Pravin Amre

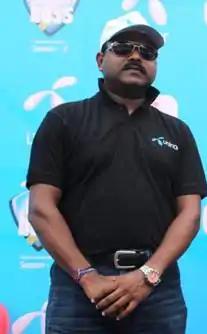
Pravin Amre at Box Cricket Finale, Box Ka Boss

Pravin Kalyan Amre (born 14 August 1968) is an Indian cricketer who represented the Indian cricket team between 1991 and 1999. He played 11 Test matches and 37 One Day Internationals (ODIs).